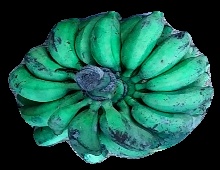
Variety: rasbale
Grade: grade3